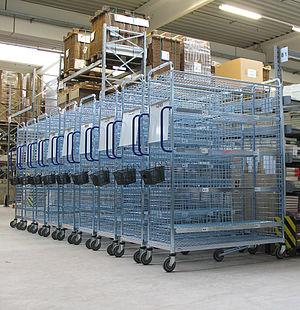
Wanzl Metallwarenfabrik GmbH est le plus important fabricant au monde de chariot de supermarché et de chariots à bagages.